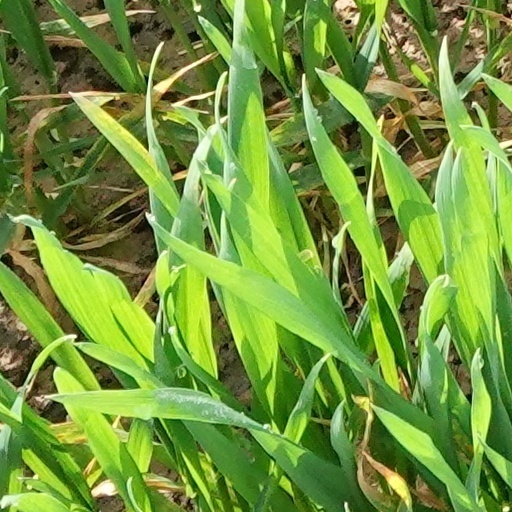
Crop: wheat